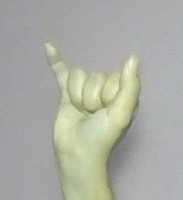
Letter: ya